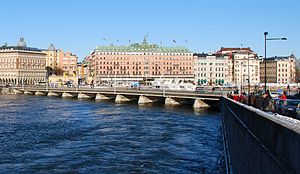
Strömbron
Samme sted 2010
Strömbron er en bro i det centrale Stockholm. Den er en 140 meter lang vejbro over Norrström mellem Norrmalm og Gamla stan, som forbinder Strömgatan med Slotskajen og Skeppsbron.